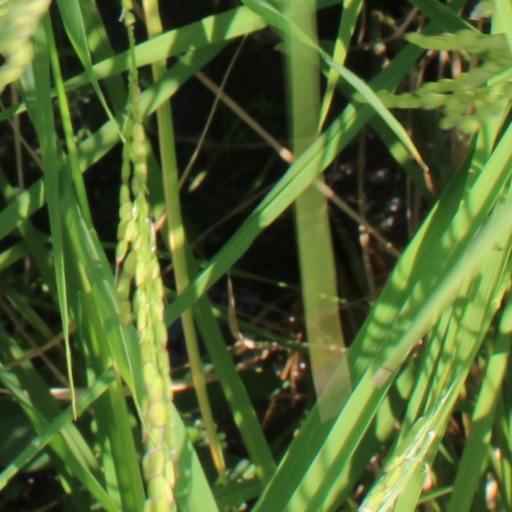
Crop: rice